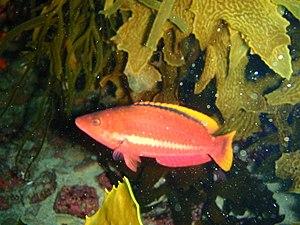
Pseudolabrus est un genre de poissons appartenant à l'ordre des Perciformes, et à la famille des Labridae.